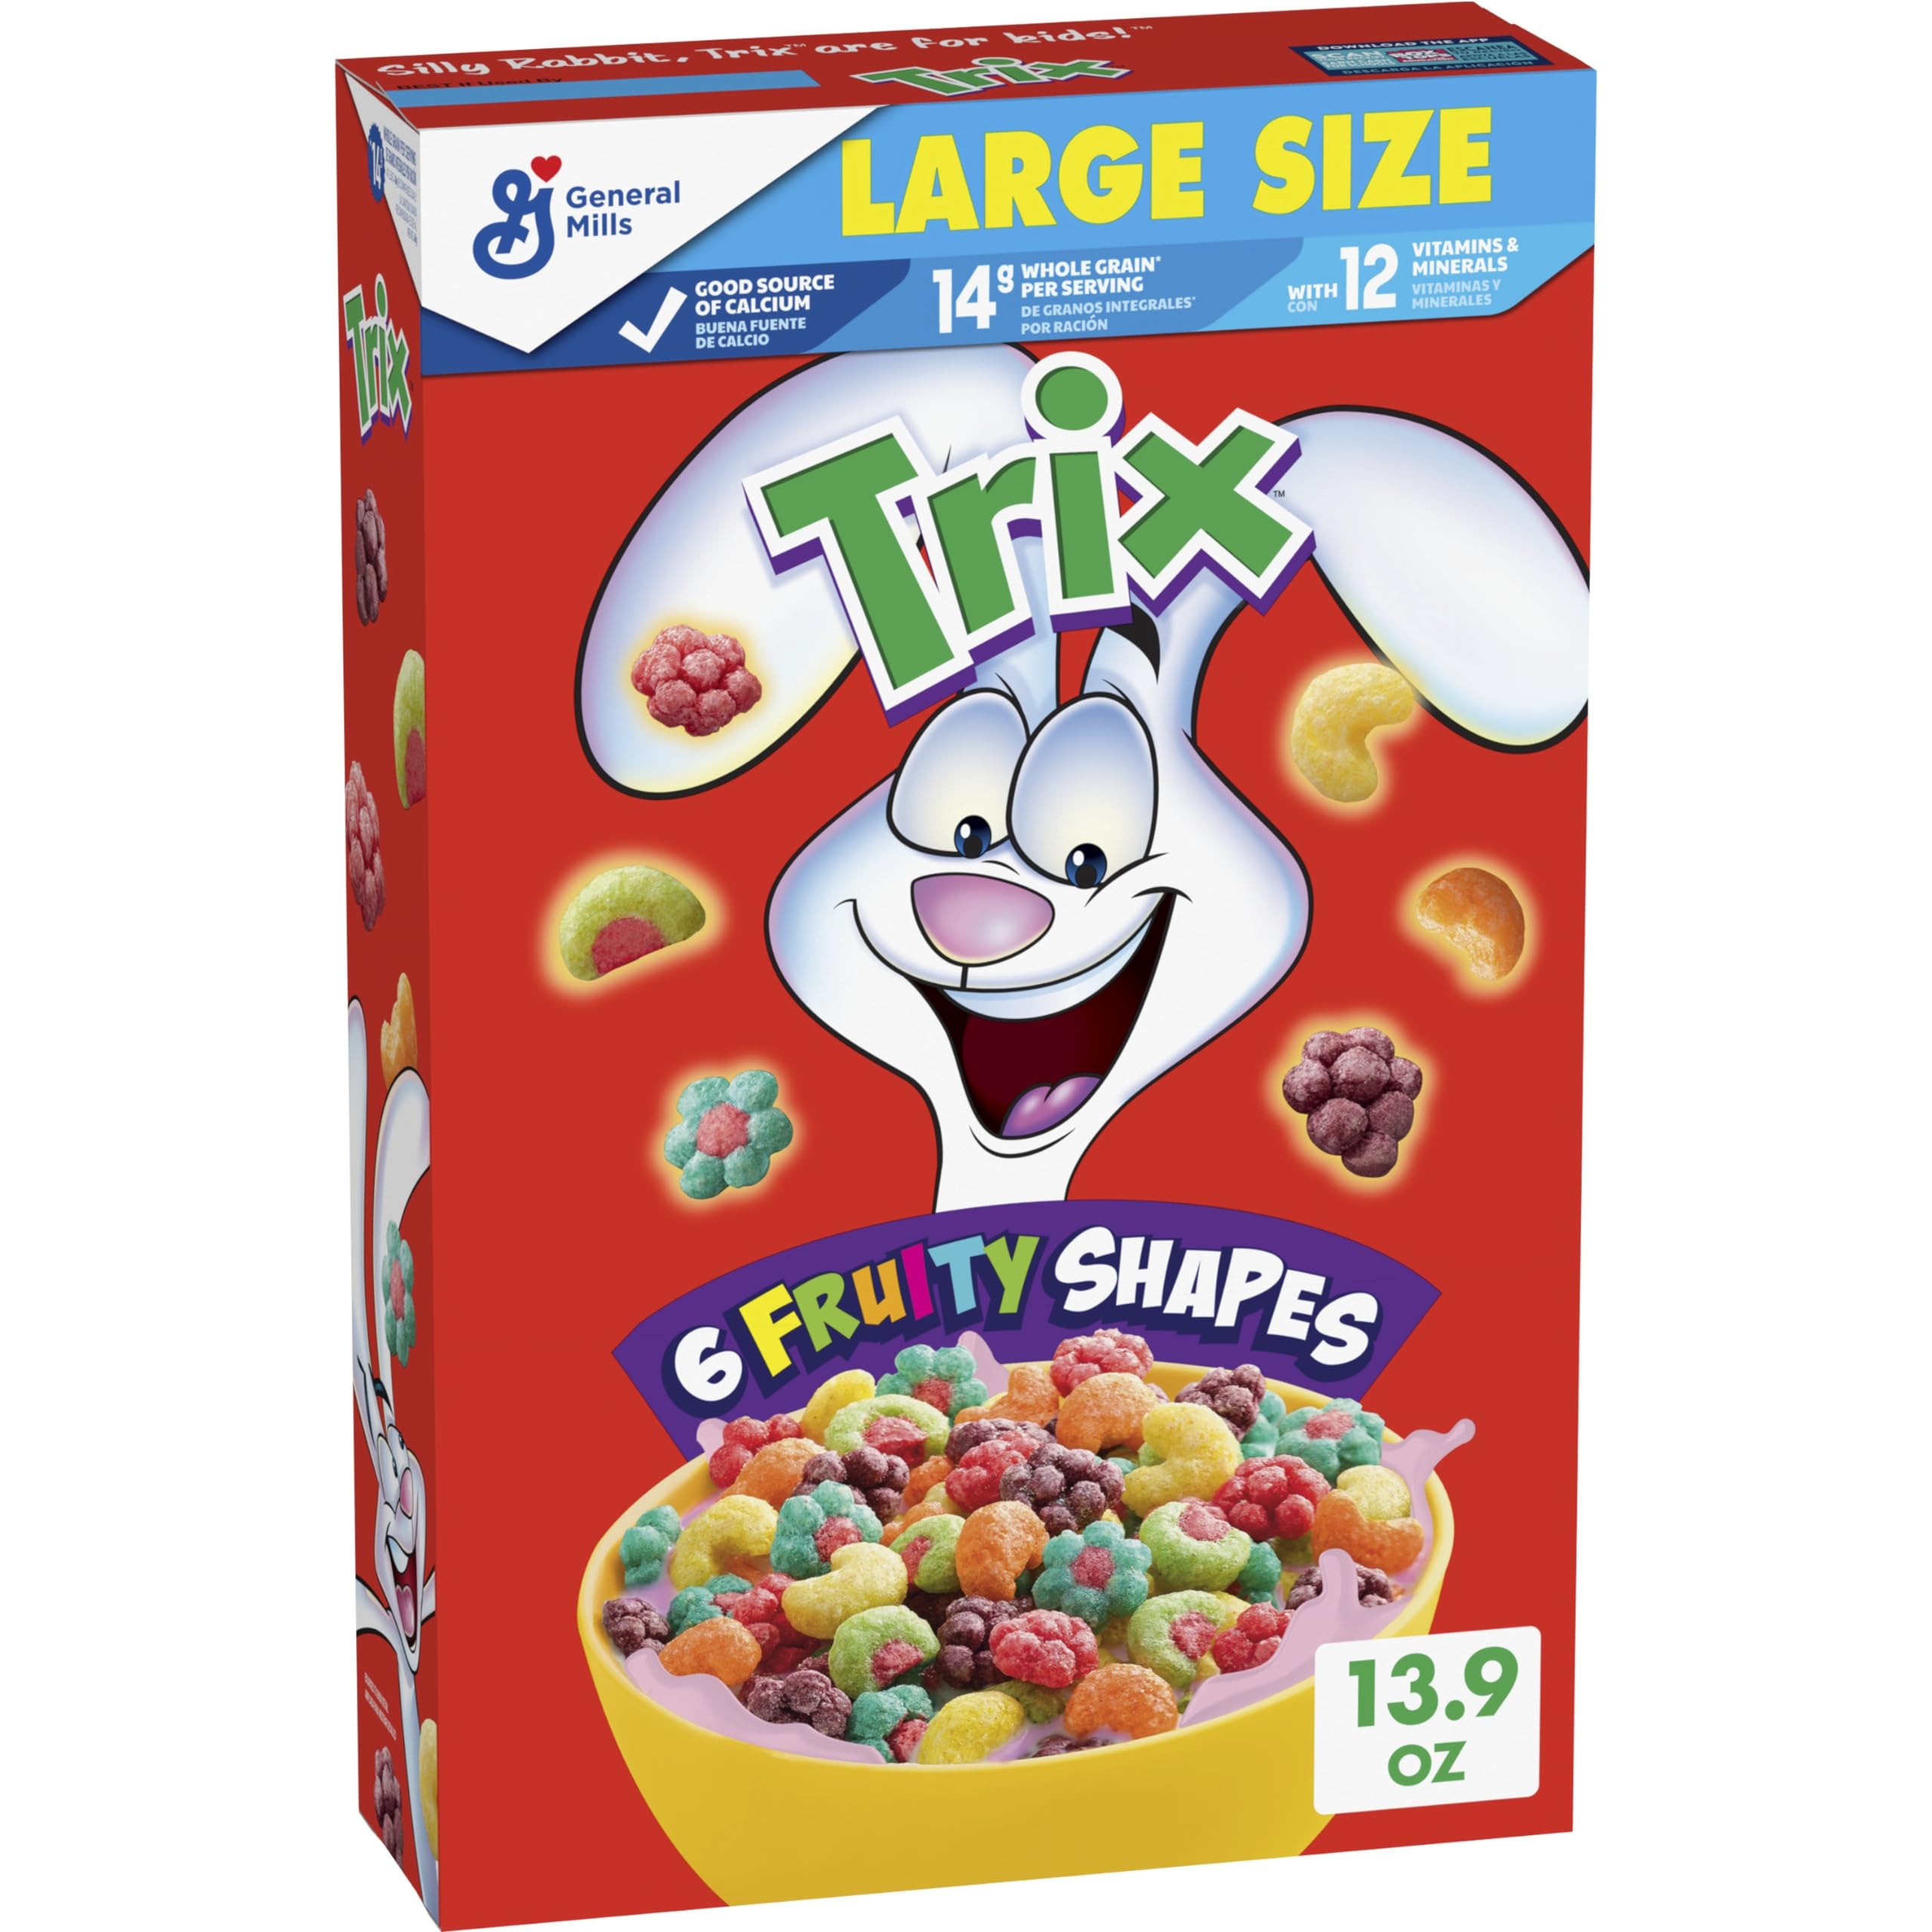
Item Name: Trix Breakfast Cereal, 6 Fruity Shapes, Made with Whole Grain, Large Size, 13.9 oz
Bullet Point 1: DELICIOUS CEREAL: Naturally and artificially fruit flavored sweetened corn puffs; A delicious ready to eat breakfast cereal for kids and adults
Bullet Point 2: FRUITY SHAPES AND TASTE: Trix cereal features cereal pieces in six colorful fruity shapes with a yummy fruity taste; An ideal pantry staple
Bullet Point 3: MADE WITH WHOLE GRAIN: Each serving provides 14g whole grain per serving (at least 48 grams recommended daily), has a good source of calcium, with 12 vitamins and minerals
Bullet Point 4: KIDS SNACK: Pour a bowl of cold cereal with milk as part of a quick breakfast or an after school snack; Add some to a snack bag to enjoy this cereal on the go
Bullet Point 5: CONTAINS: One cardboard box of crunchy Trix Fruity Breakfast Cereal, 6 Fruity Shapes, Whole Grain Corn Puffs, Large Size, 13.9 oz; Perfect for instant snacking, or a part of breakfast and meals
Value: 13.9
Unit: Ounce

Price: 4.89